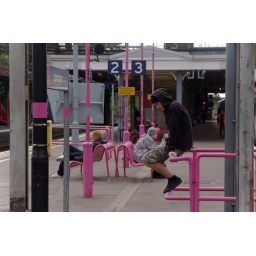
A teenager sits on a pink frame under the station name sign at Upminster.